1954 Allan Cup

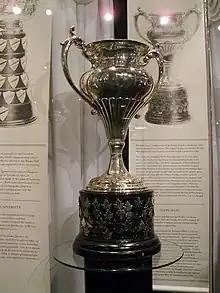
Silver bowl trophy with two large handles, mounted on a black plinth.

The 1954 Allan Cup was the Canadian senior ice hockey championship for the 1953–54 senior "A" season. The event was hosted by the Penticton V's and Penticton, Vernon, and Kelowna, British Columbia. The 1954 playoff marked the 46th time that the Allan Cup has been awarded.